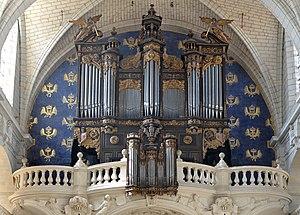
Ancien collège des Jésuites, actuellement Prytanée national militaire - La Flèche (Sarthe)
L'église Saint-Louis est une grande chapelle située à La Flèche, dans le département français de la Sarthe. Construite à partir de 1607 dans l'enceinte du collège des Jésuites, fondée en 1603 par Henri IV, elle est achevée en 1621.